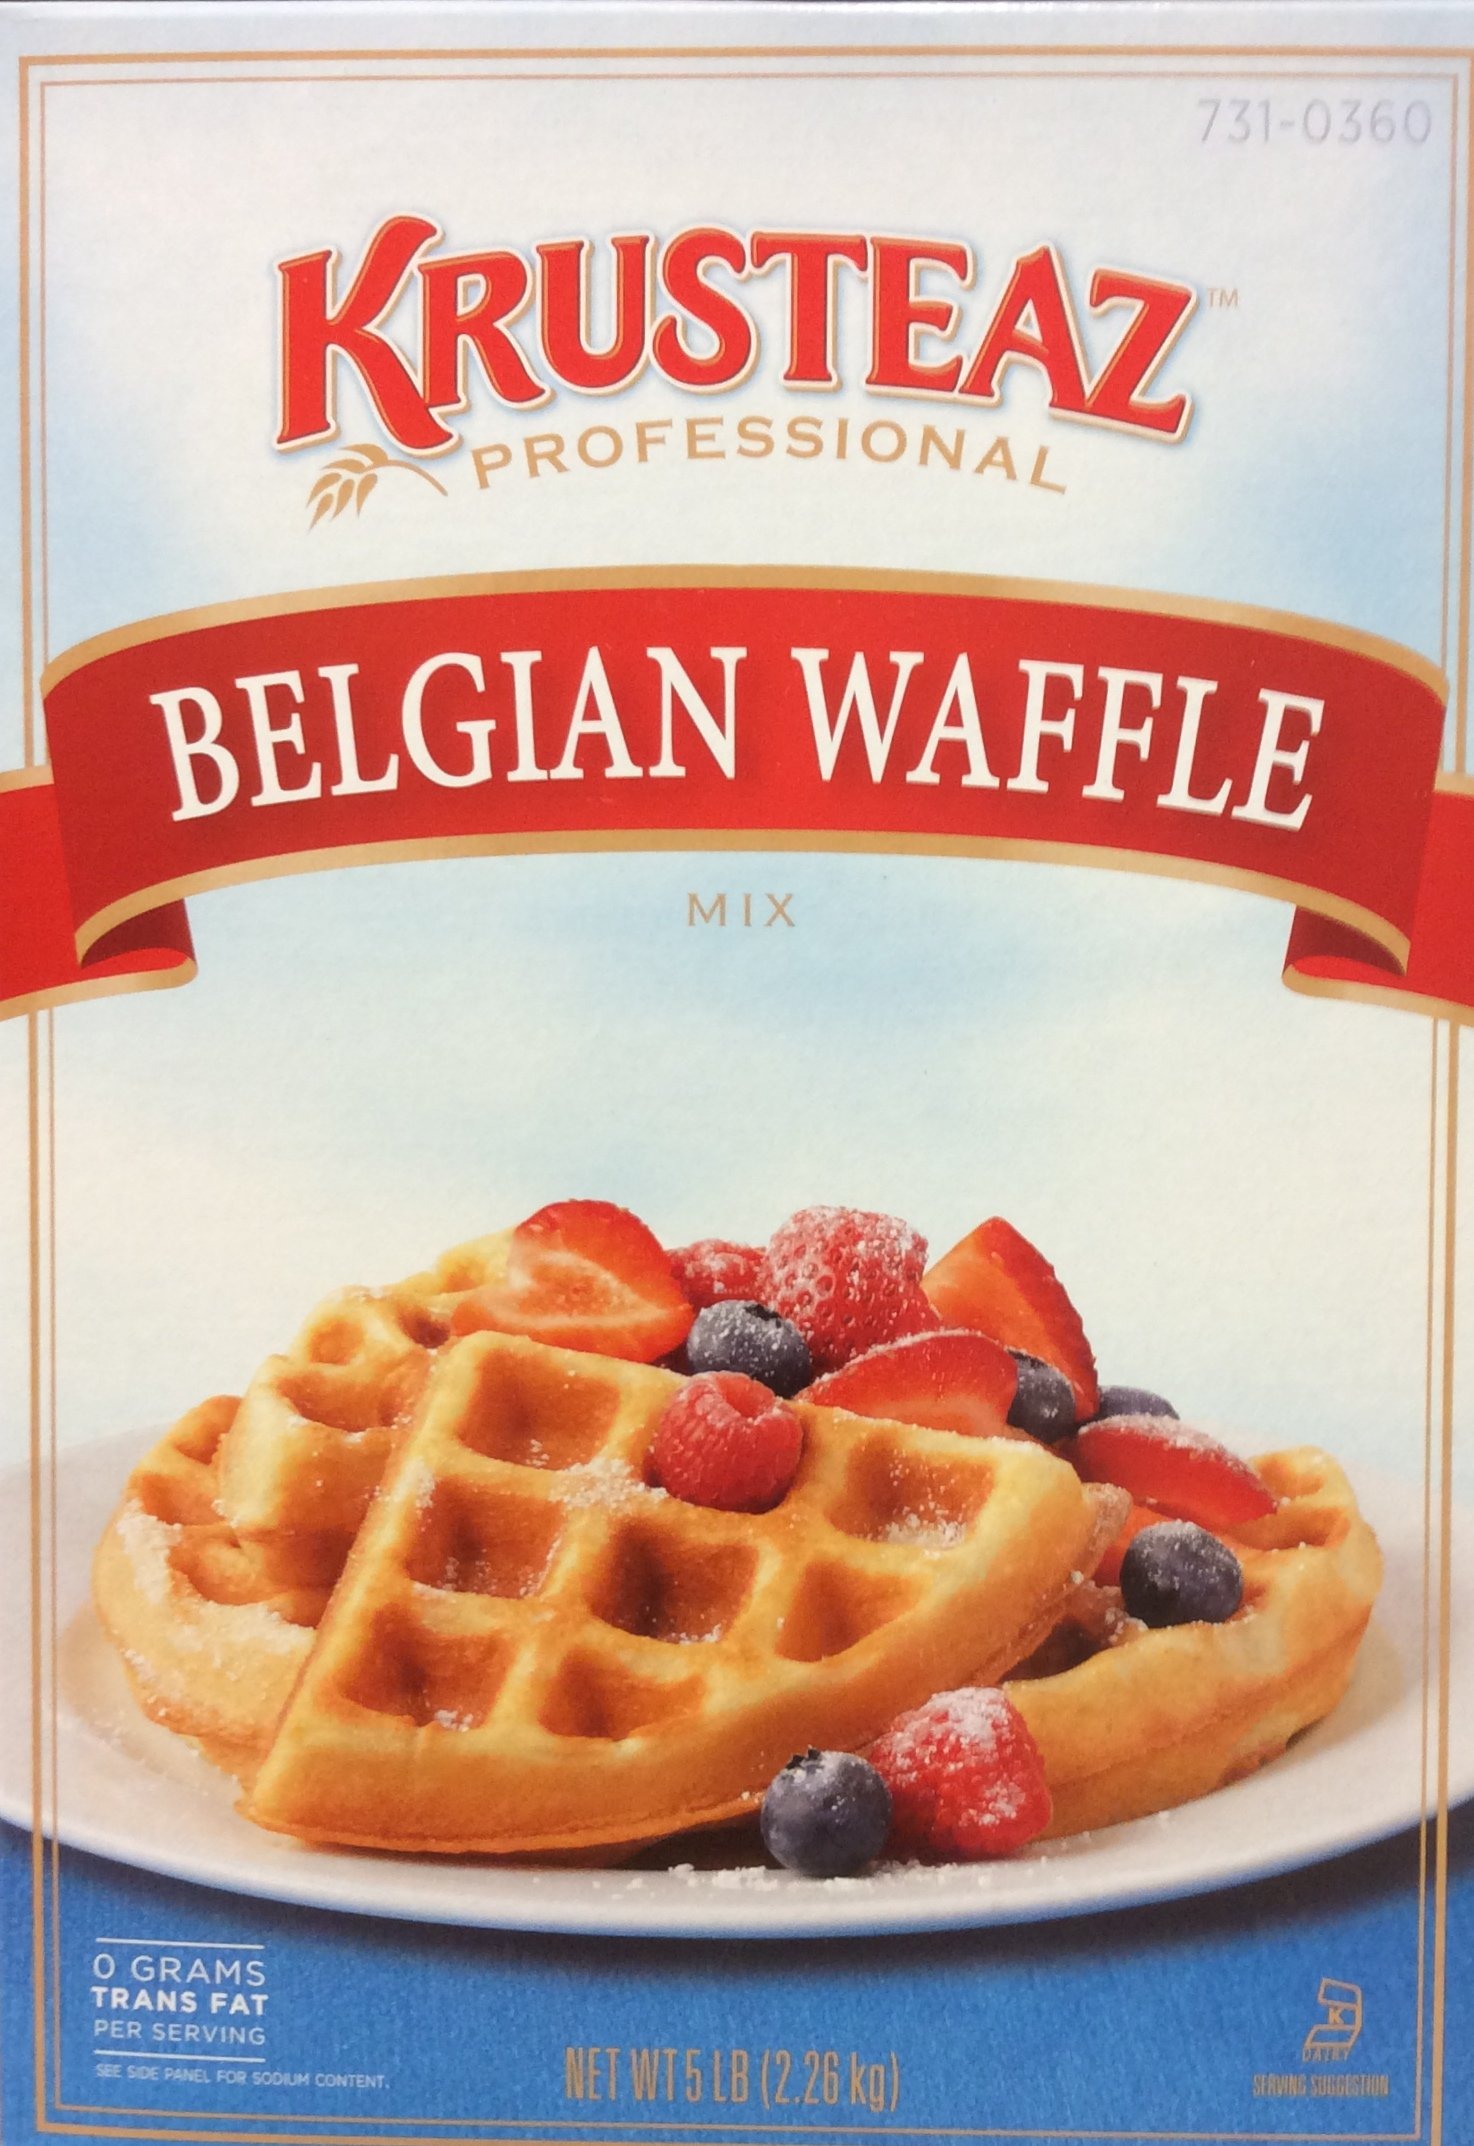
Item Name: Krusteaz Belgian Waffle Mix Belgian-Waffle, 5 Pound (Pack of 2)
Value: 160.0
Unit: Ounce

Price: 29.98